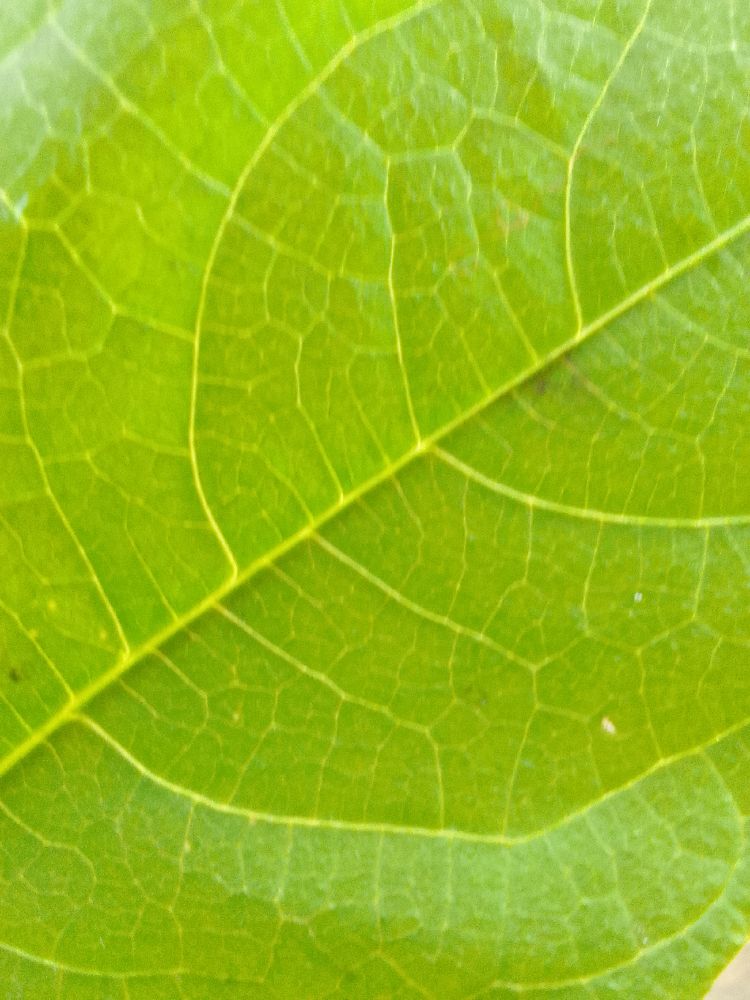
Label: healthy